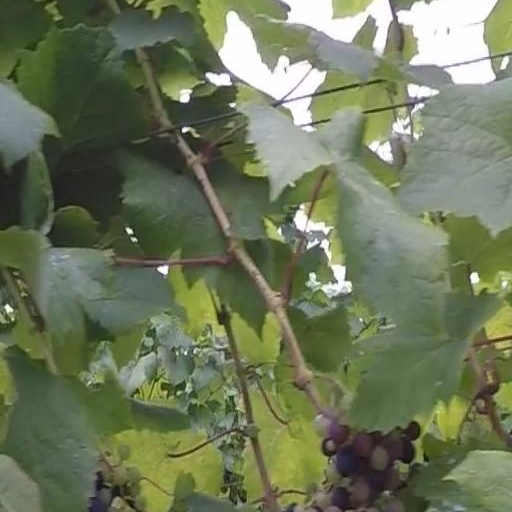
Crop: grape